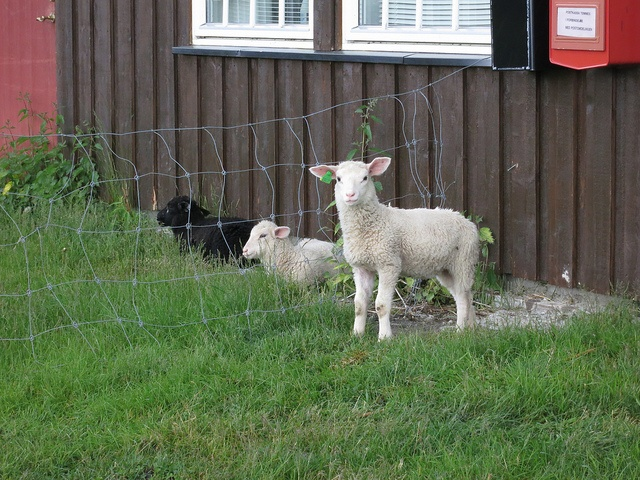
Two white and one black sheep in the lawn.
A sheep looking on as two other ones sit on the other side of a fence.
Three small sheep on a grassy hill outside.
Three lambs enclosed in a grassy area near a building.
one sheep with two other sheep behind a fence